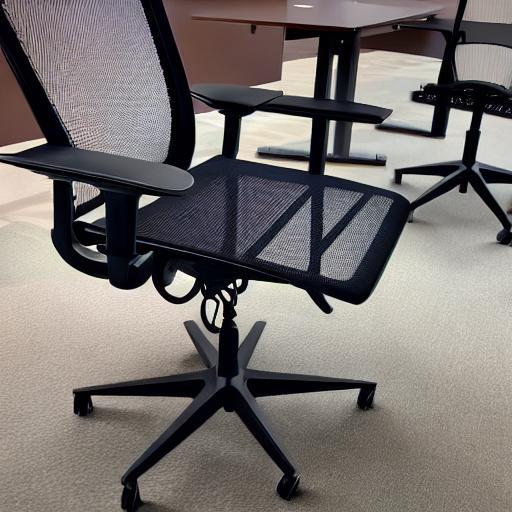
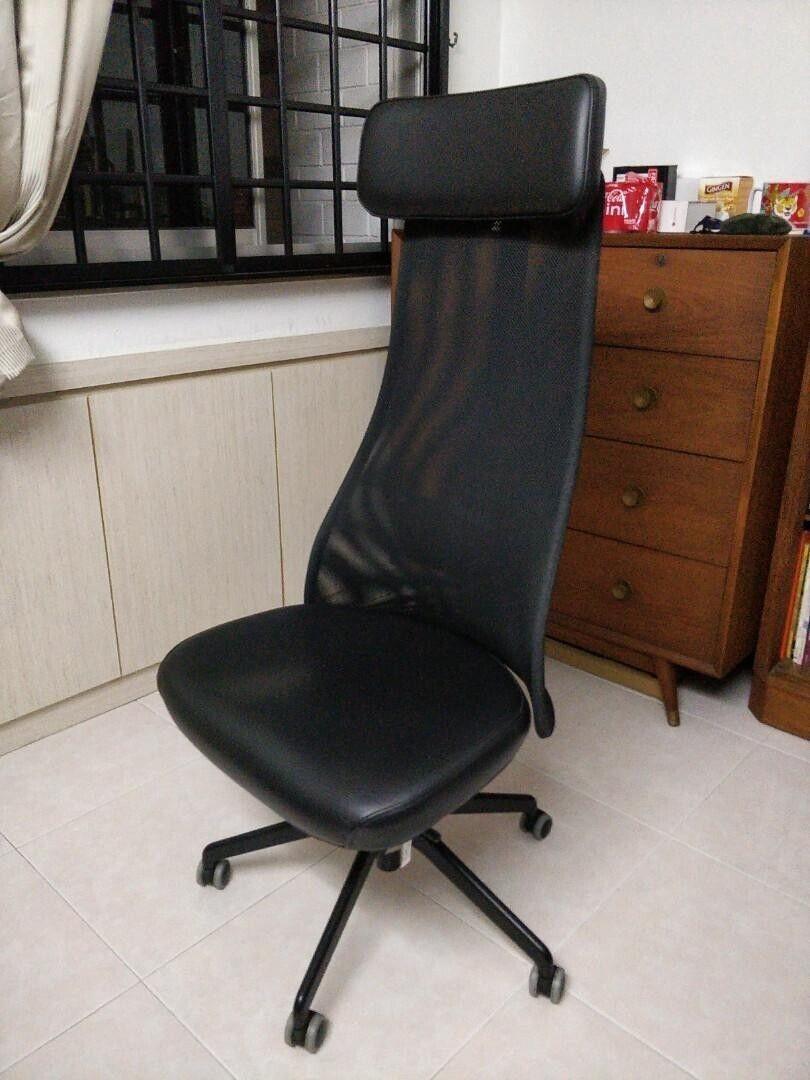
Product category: items_chair
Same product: no